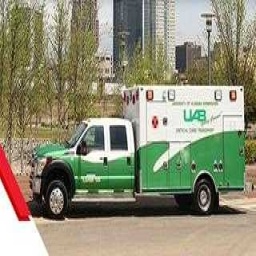
Label: ambulance